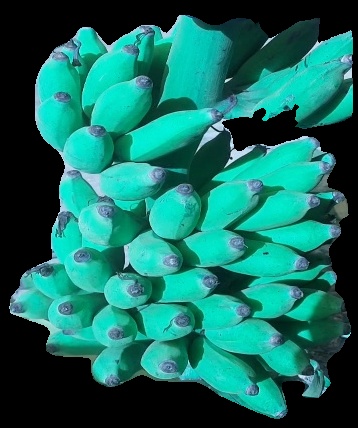
Variety: elakki-bale
Grade: grade3